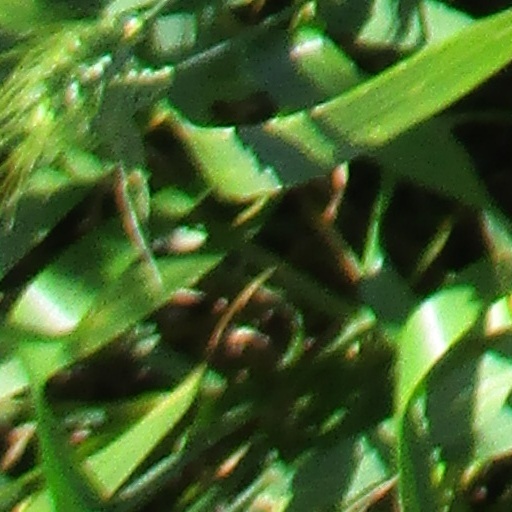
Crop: wheat